List of cults of personality

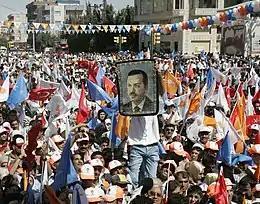
A wall rug of Erdoğan at a rally of his party

A cult of personality developed in Poland around the figure of Józef Piłsudski, a Polish military commander and politician, starting from the interwar period and continuing after his death in 1935 until the present day. During the interwar period, Piłsudski's personality cult was propagated by the state media, which described him as a masterful strategist and a political visionary, and associated him with his role in regaining Polish independence in the aftermath of World War I, and his leadership in the ensuing Polish–Soviet War. It has survived decades of repression, particularly during the era of communist rule.